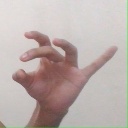
अक्षर: ओ